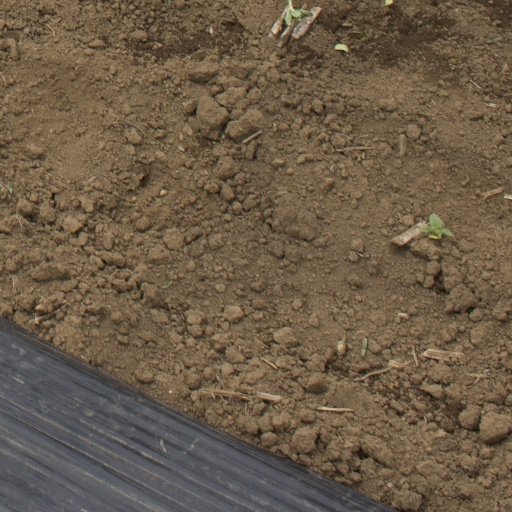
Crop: Jerusalem artichoke